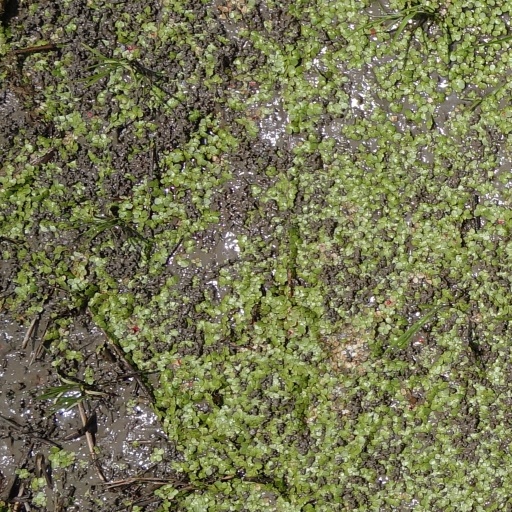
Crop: rice